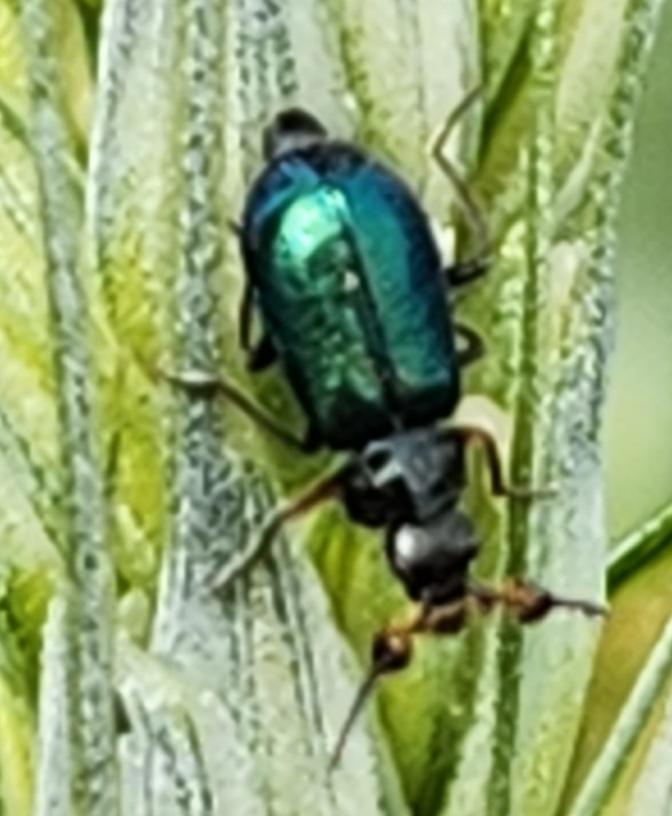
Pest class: predators